Panagiotis Pikrammenos

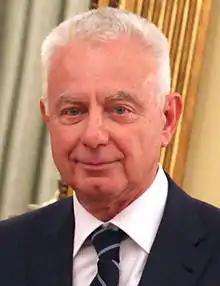
Pikrammenos in 2012

Panagiotis Pikrammenos (born 1945) is a Greek judge and politician who served as the Deputy Prime Minister of Greece from 2019 to 2023.